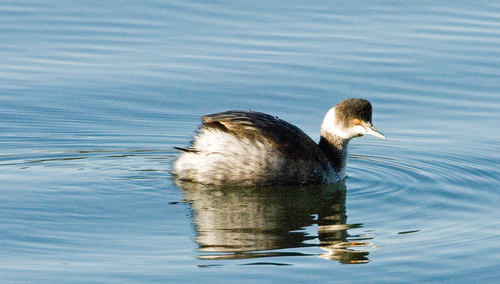
this bird has a puffy brown top to its head, a white band around the head just below the eyes, and orange eyes.
this bird has orange eyering and black crown, with white throat and black coverts.
this bird has black and white plumage, a high crown, and an orange eyering.
this is a fat, swimming bird with a brown crown, white nape, and brown wings.
this is a grey bird with fuzzy brown on top its crest and it has big orange eyes.
this bird is white with black and has a long, pointy beak.
this bird is white and brown in color, with a flat beak.
the bird has a black back and red eyering with large bill.
the bird has a head that is grey and white in color and has a curved neck.
this bird has a brown and white neck and a 'bump' shaped crown
Species: Eared Grebe